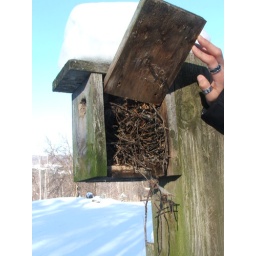
Mouse nest in bird box